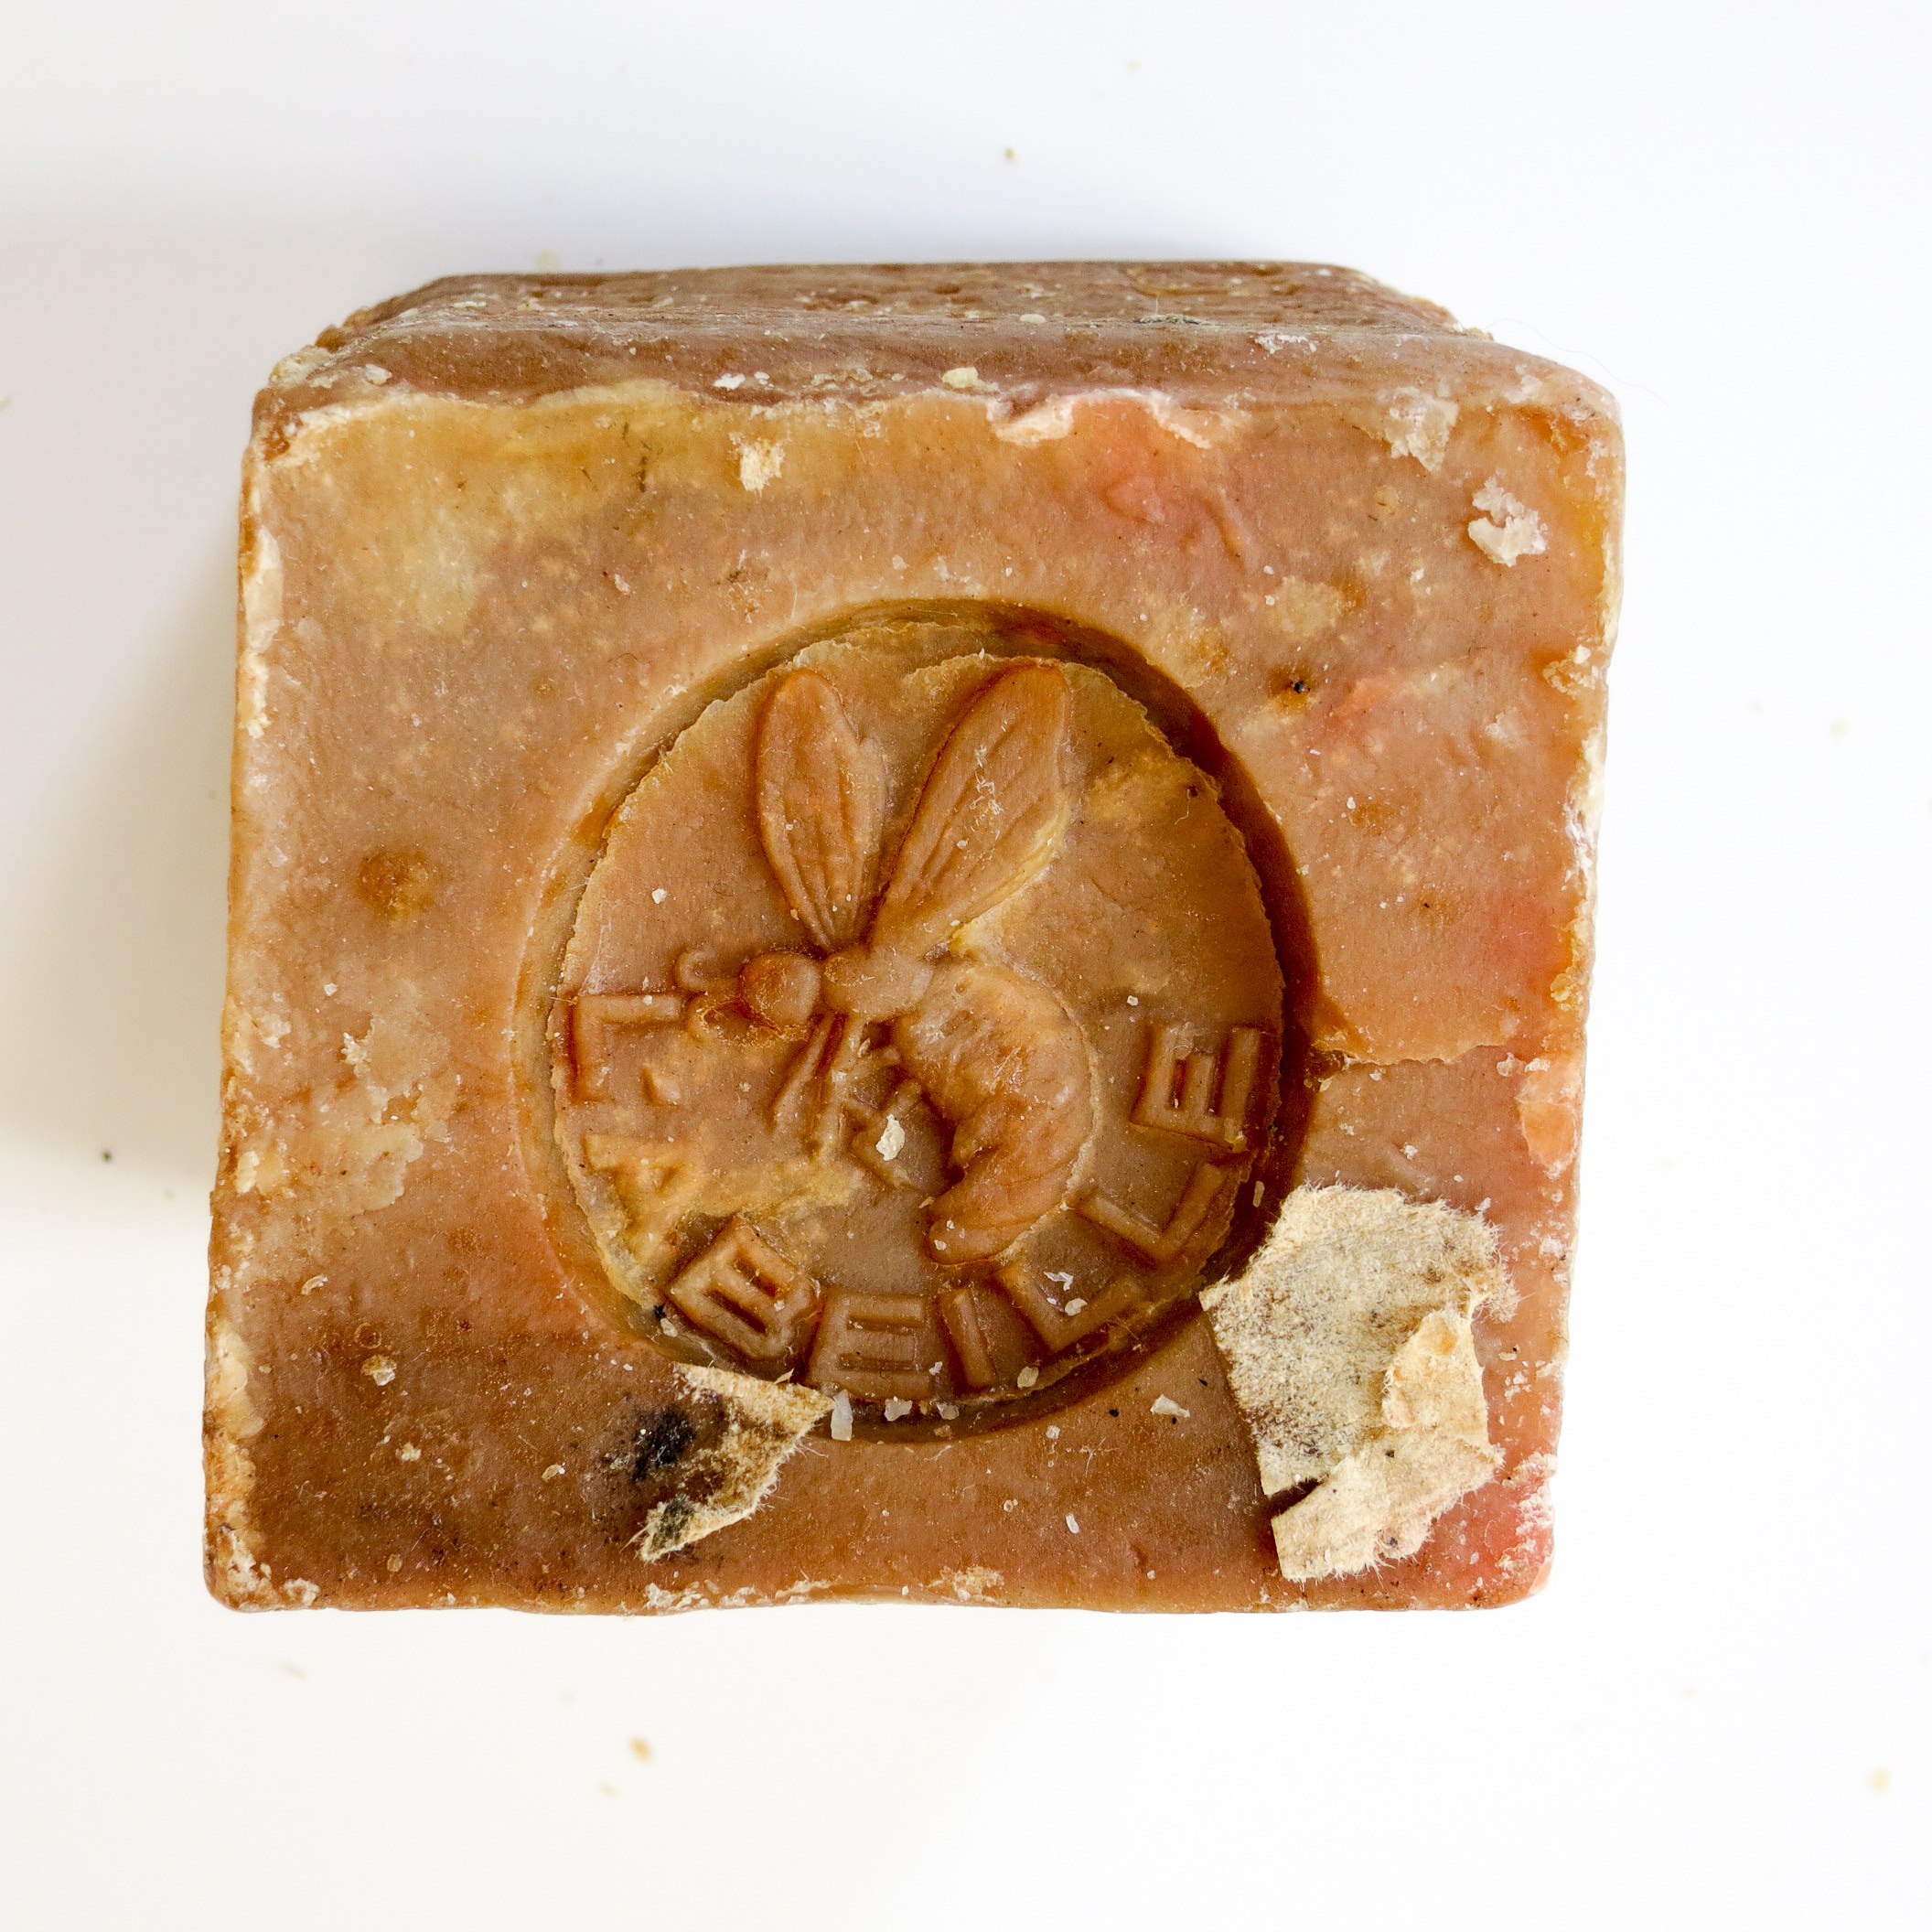
food, produce, natural, care, soap, marseille, praline, marseille soap, bar of soap